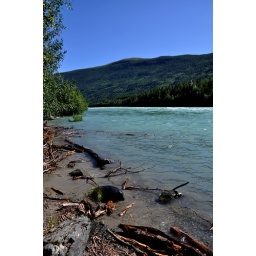
lots of water in the river Otta in late July, lots of the trees were in the river instead of at the riverbank :-)